Guinea

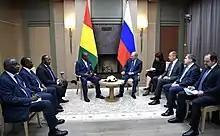
President Alpha Condé with Russian President Vladimir Putin on 28 September 2017

Guinea is a member of the African Union, Agency for the French-Speaking Community, African Development Bank, Economic Community of West African States, World Bank, Islamic Development Bank, IMF, and the United Nations.